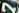
Number: 7